Thomas Slade

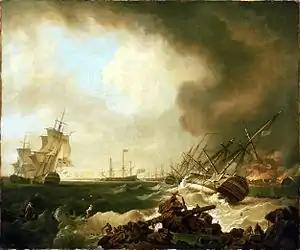
"Battle of Quiberon Bay: the Day After" (Richard Wright, 1760). The "Dublin"-class HMS "Resolution" is on her starboard side in the foreground

Sir Thomas Slade (1703/4 – 23 February 1771) was an English shipwright best known for designing the Royal Navy warship HMS "Victory", which served as Lord Nelson's flagship at the Battle of Trafalgar in 1805.